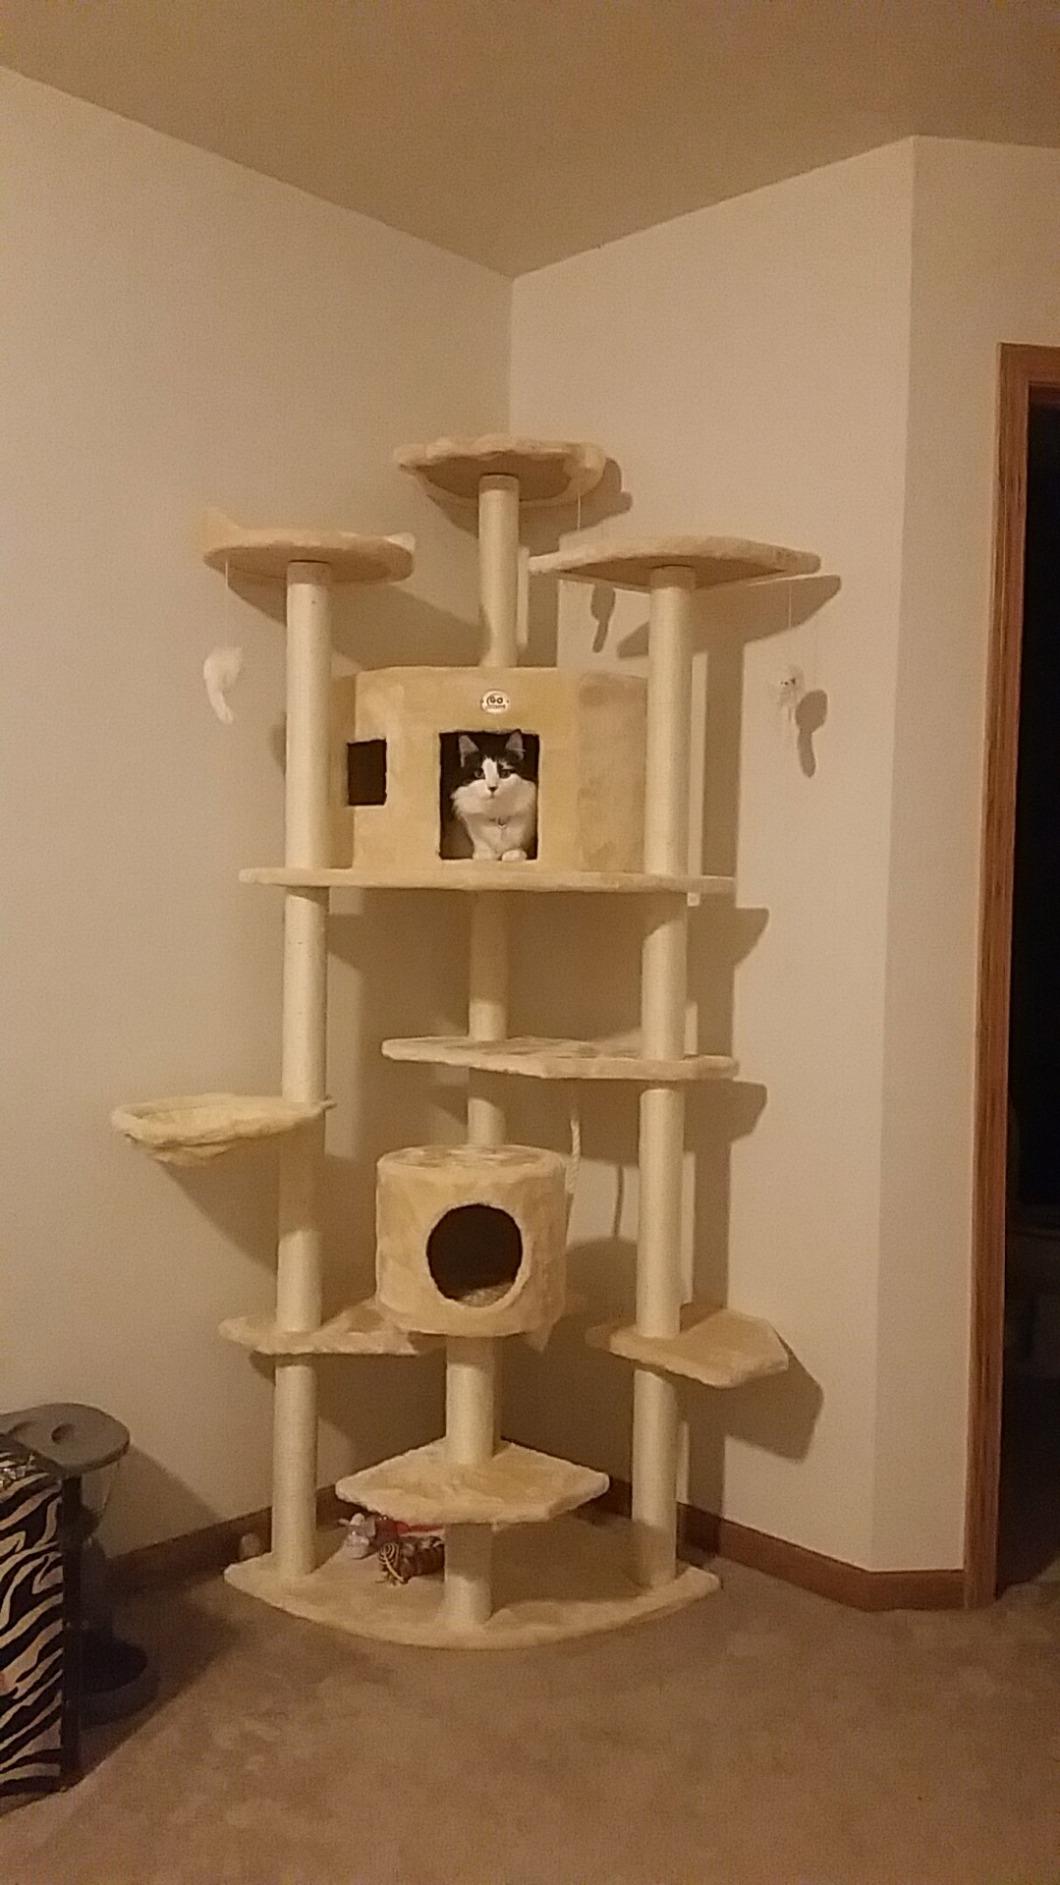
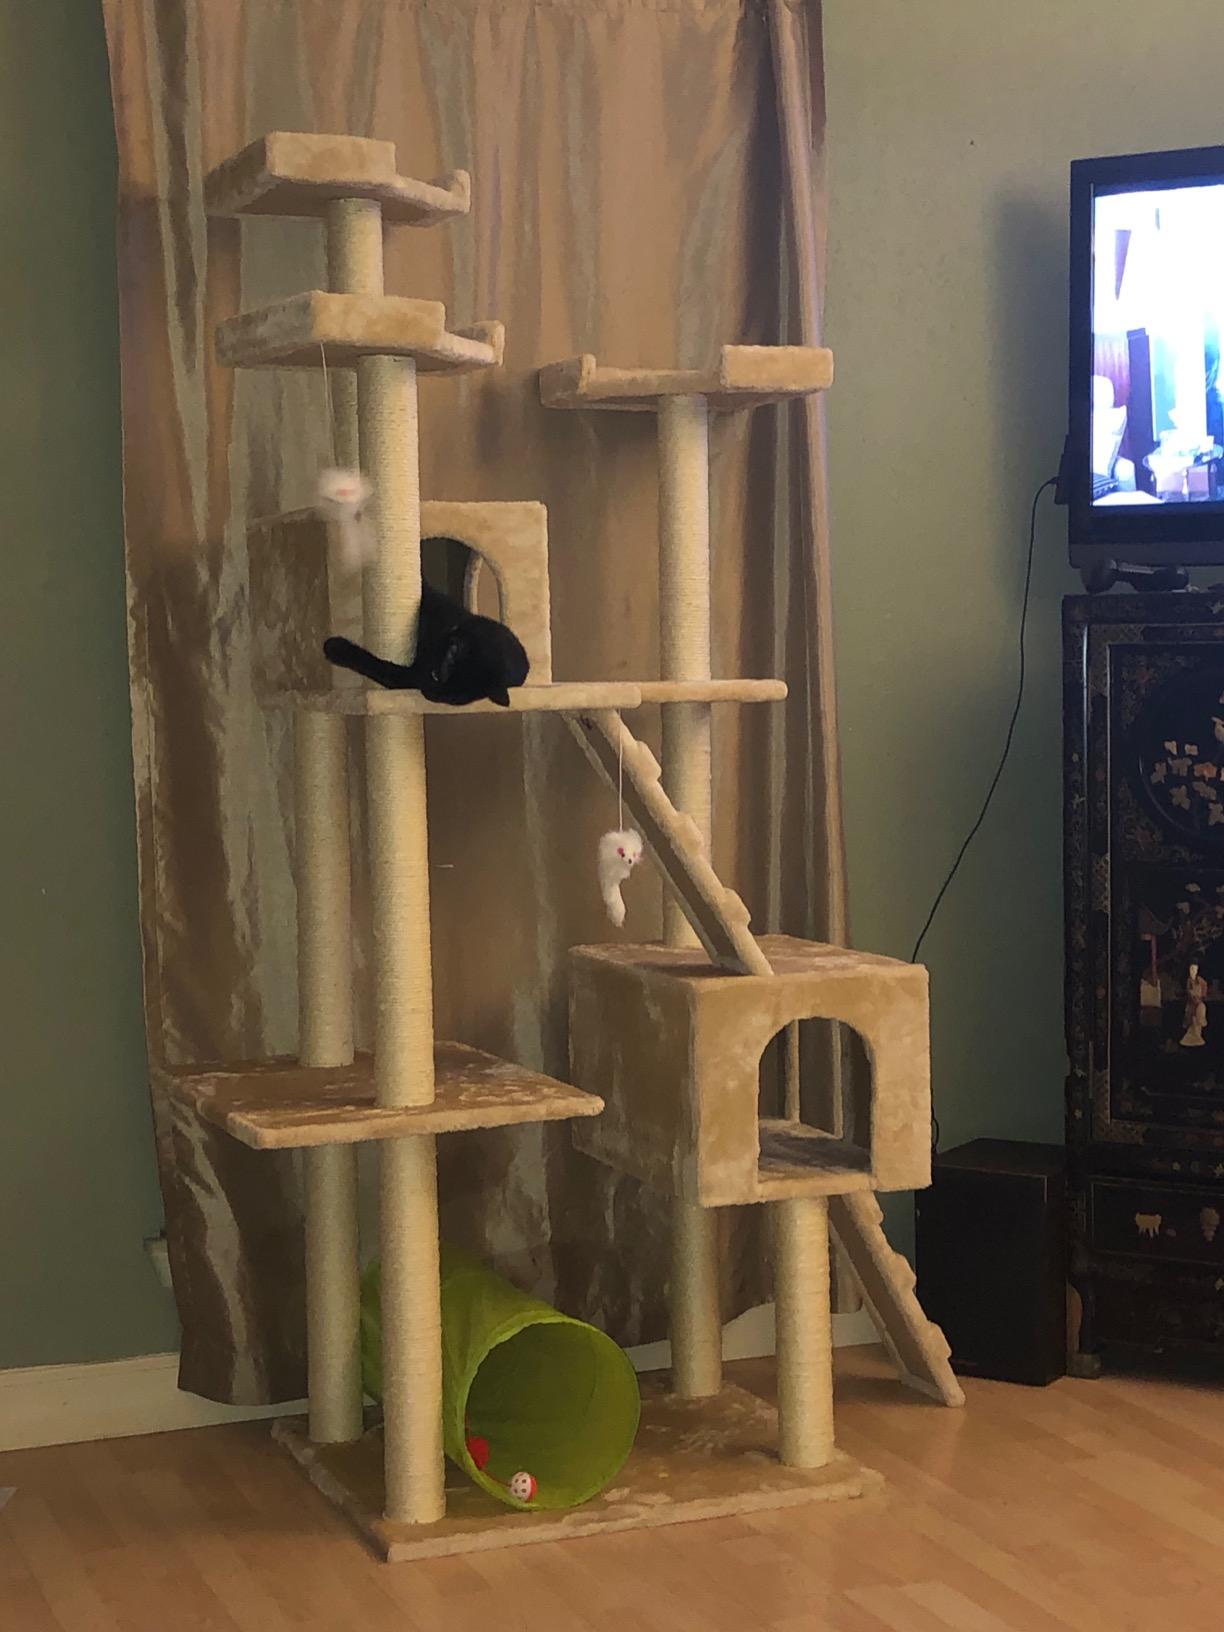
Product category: items_cat tree
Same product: no